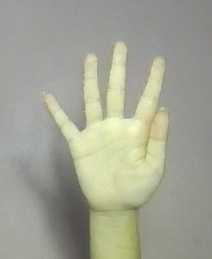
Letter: sheen